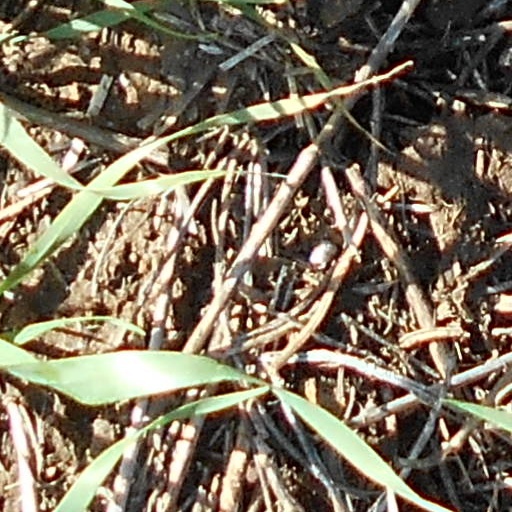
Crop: wheat